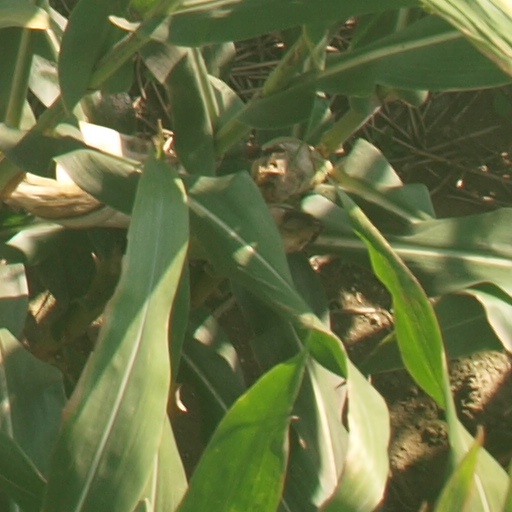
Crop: maize; corn